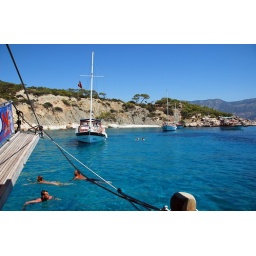
swimming in the deep blue mediterranean, kalkan boat trip